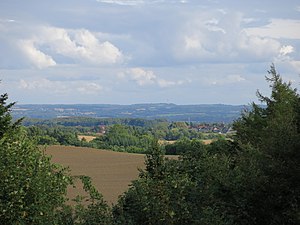
Schönwalde am Bungsberg
Udsigt fra Bungsberg
Schönwalde am Bungsberg er en by og kommune i det nordlige Tyskland, beliggende i Amt Ostholstein-Mitte under Kreis Østholsten. Kreis Østholsten ligger i den østlige del af delstaten Slesvig-Holsten.